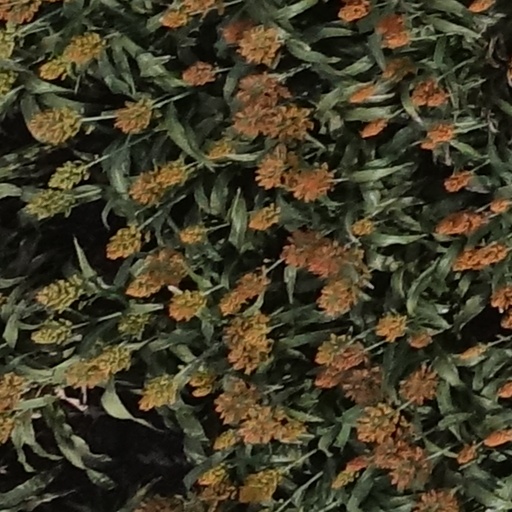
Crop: sorghum